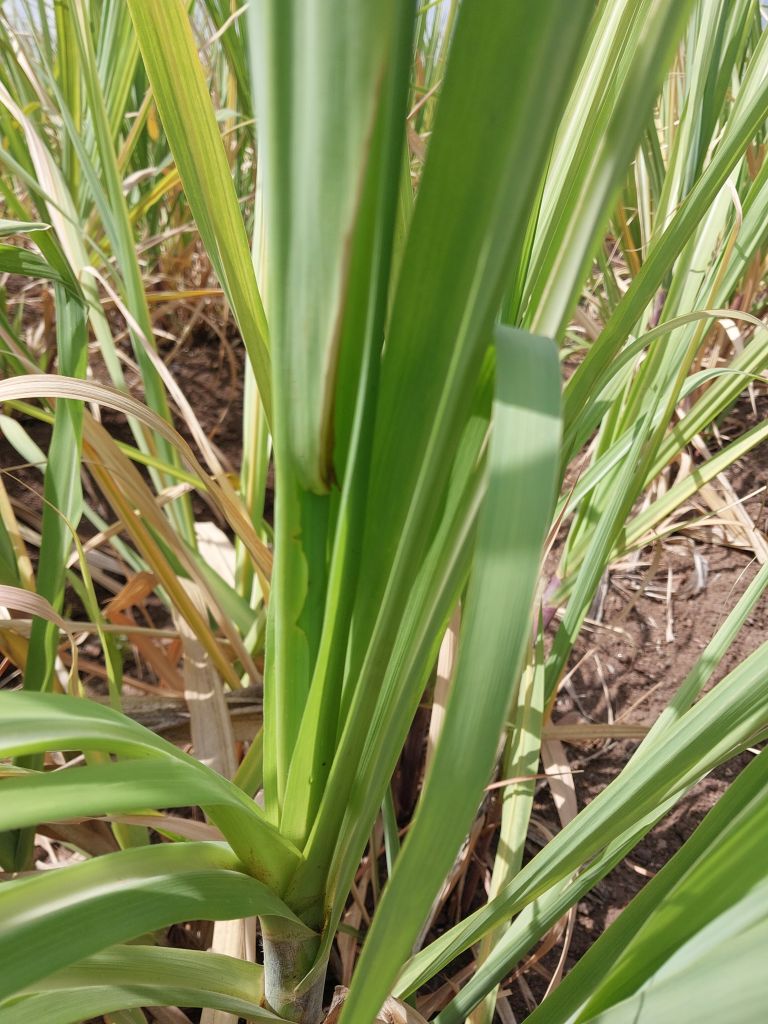
Label: Pokkah Boeng